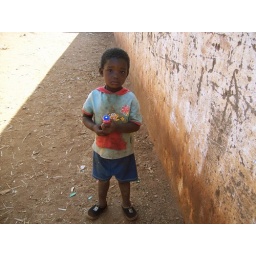
A village boy by a house wall.